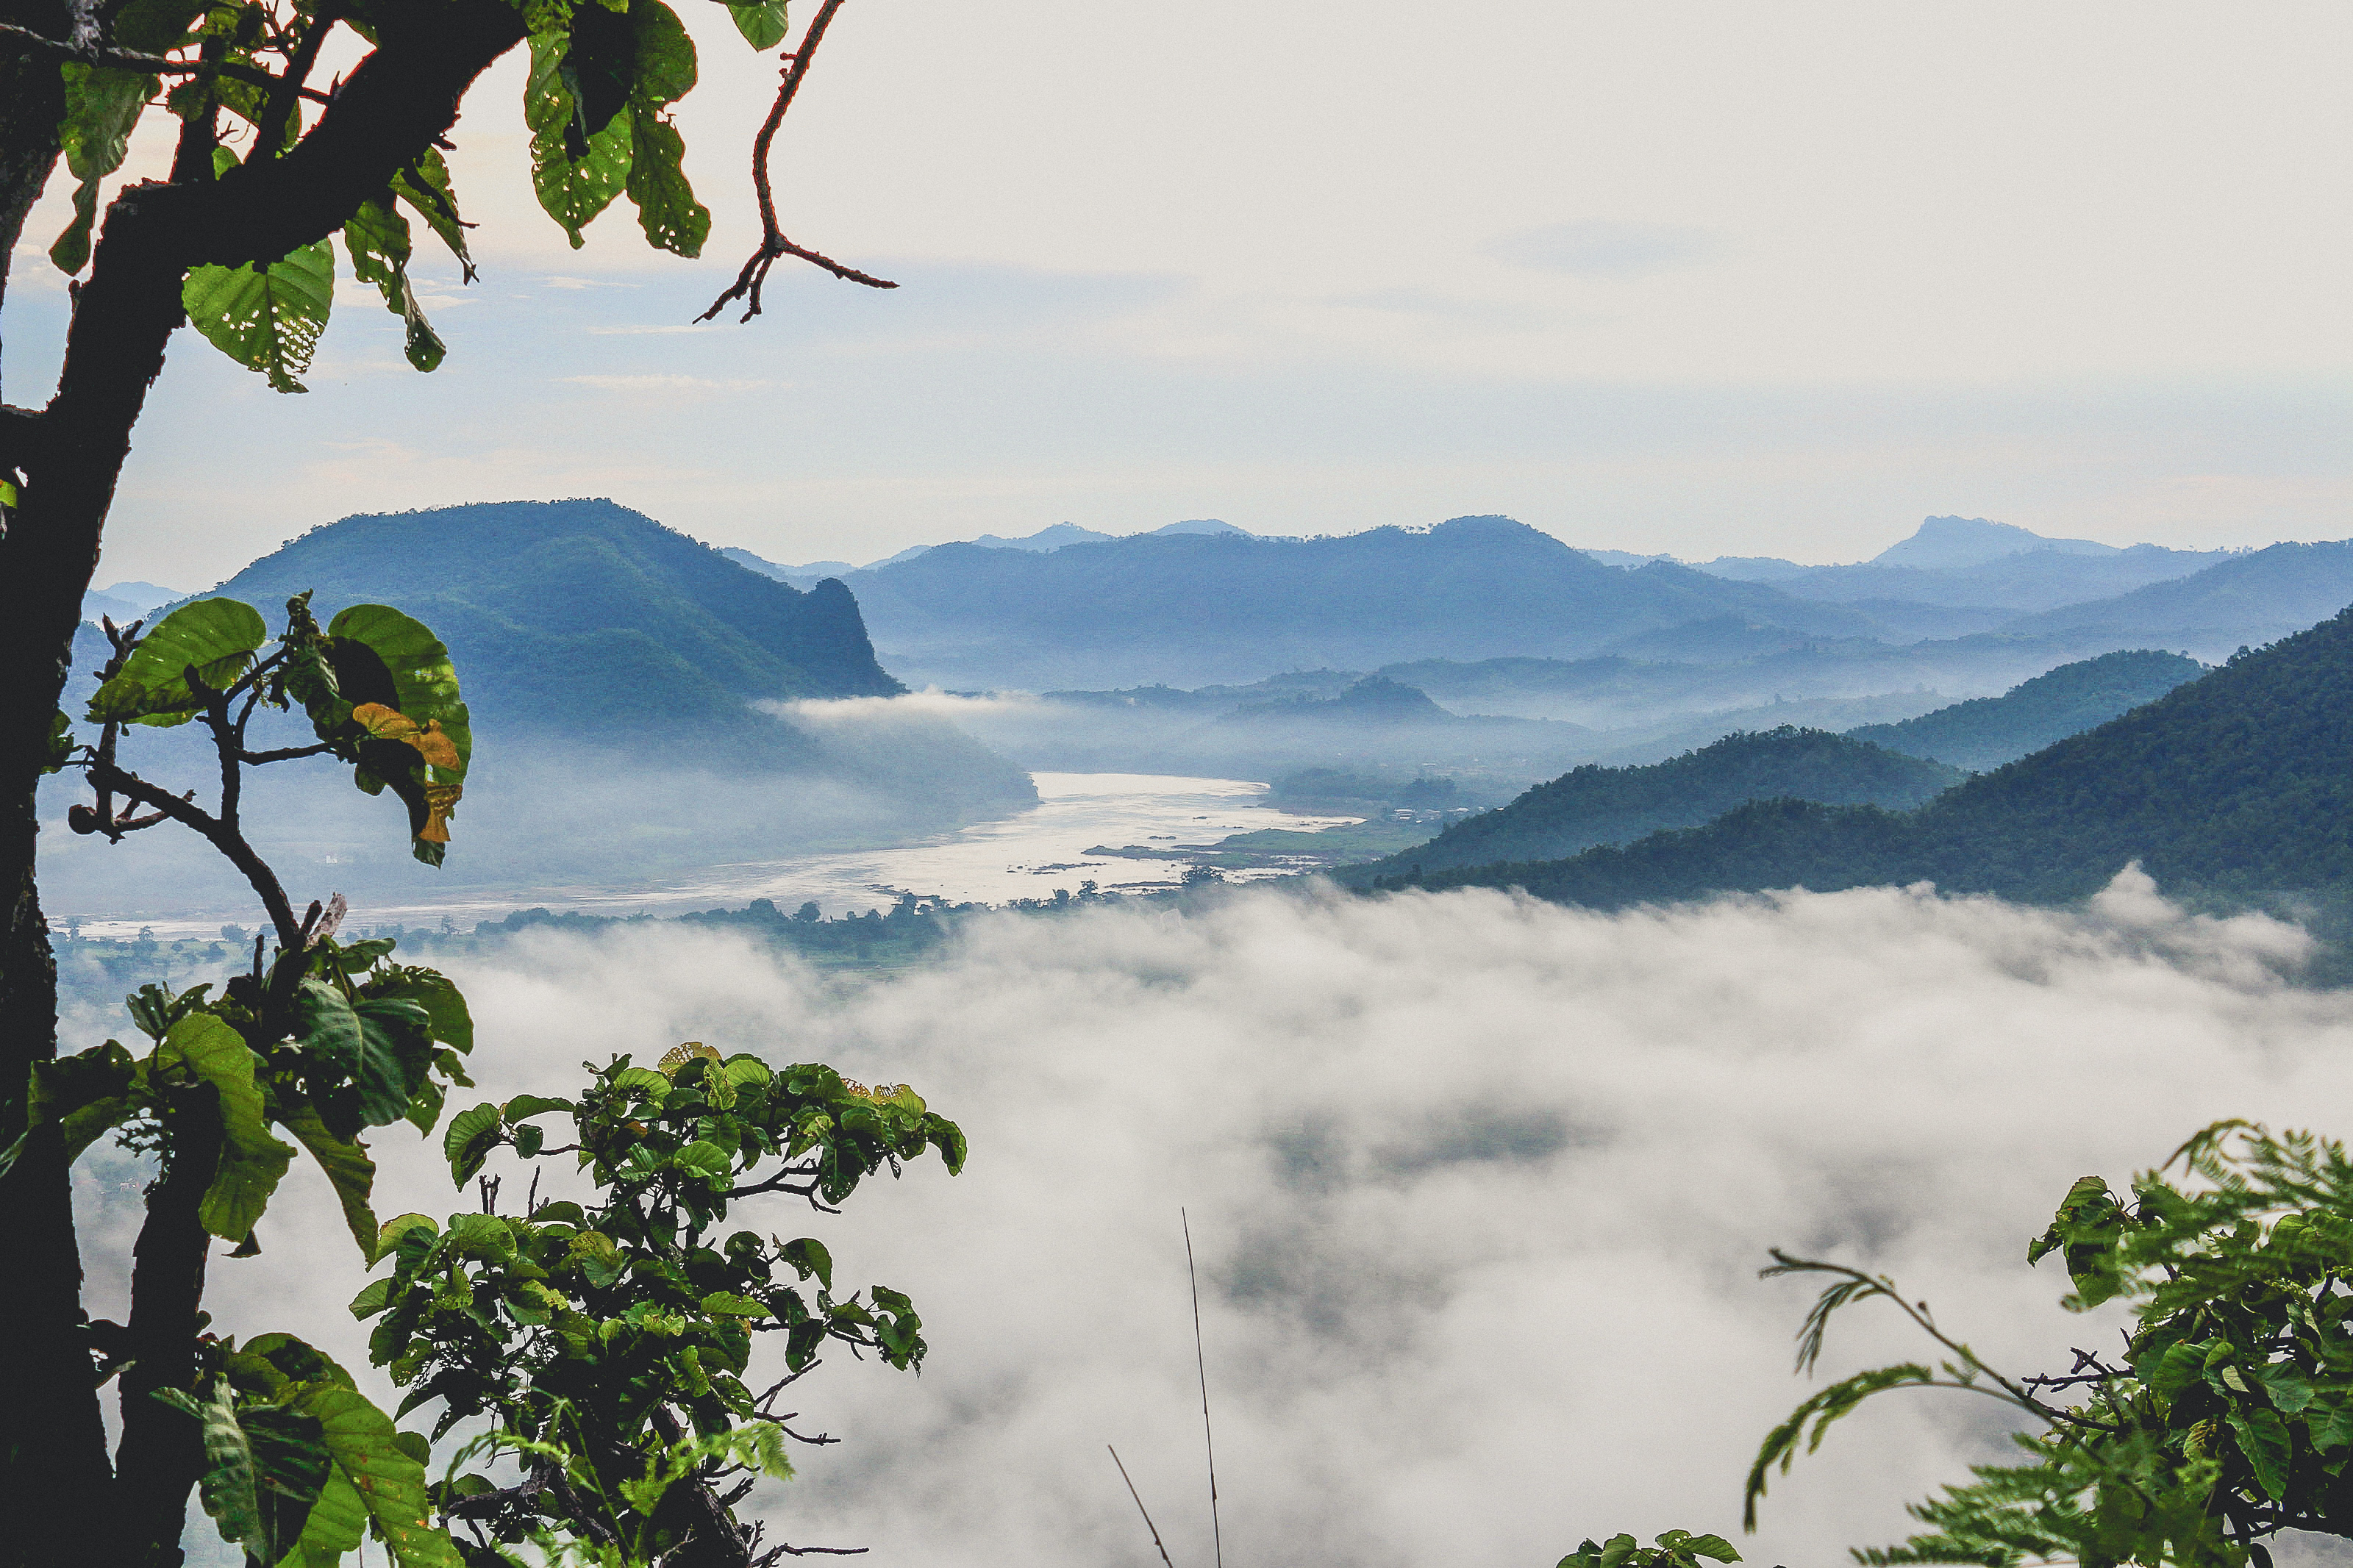
fog, morning, environment, nature, travel, thailand, beauty, mountain, mist, sky, cloud, forest, sunrise, landscape, sun, tree, beautiful, loei, sunlight, view, peak, light, background, reflection, motion, chiang, khan, phu, cloudscape, asia, mountainous landforms, vegetation, leaf, hill station, mount scenery, branch, plant, hill, mountain range, national park, rainforest, jungle